Monique Richard (alpinist)

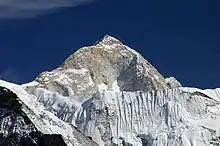

In 2014, she became the first Canadian woman to reach the top of the world's fifth highest mountain, Mt Makalu. She did it at the same time with Al Hancock, who became the first Canadian man to reach this summit. She remains to this day the only Canadian woman to have reached this summit. During this expedition, she comes close to death during the descent because of an airway obstruction while in the death zone.